Andrés Batista

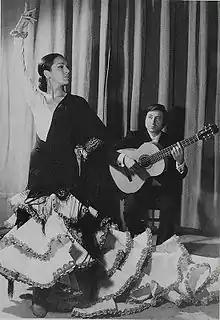
Ana-Mercedes-Andres-Batista.jpg

Andrés Batista Francisco (born 12 October 1937) is a Spanish flamenco guitarist, trained in both classical and flamenco styles.